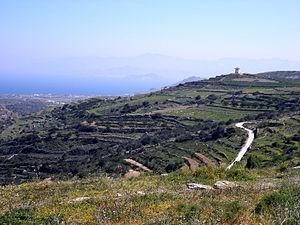
Les Cyclades, en grec : Κυκλάδες sont les îles grecques de la mer Égée méridionale. L'archipel comprend environ 2 200 îles, îlots et îlots-rochers. Seules trente-trois îles sont habitées. Pour les Anciens, elles formaient un cercle autour de l'île sacrée de Délos, d'où le nom de l'archipel. Les plus connues sont, du nord au sud et d'est en ouest : Andros, Tinos, Myconos, Naxos, Amorgos, Syros, Paros et Antiparos, Ios, Santorin, Anafi, Kéa, Kythnos, Sérifos, Sifnos, Folégandros et Sikinos, Milos et Kimolos, auxquelles on peut ajouter les petites Cyclades : Iraklia, Schinoussa, Koufonissia, Kéros, Donoussa ainsi que Makronissos entre Kéa et l’Attique, Gyaros en face d’Andros, Polyaigos à l’est de Kimolos et Thirassia, en face de Santorin. Elles reçurent aussi parfois le nom générique d’« Archipel ».